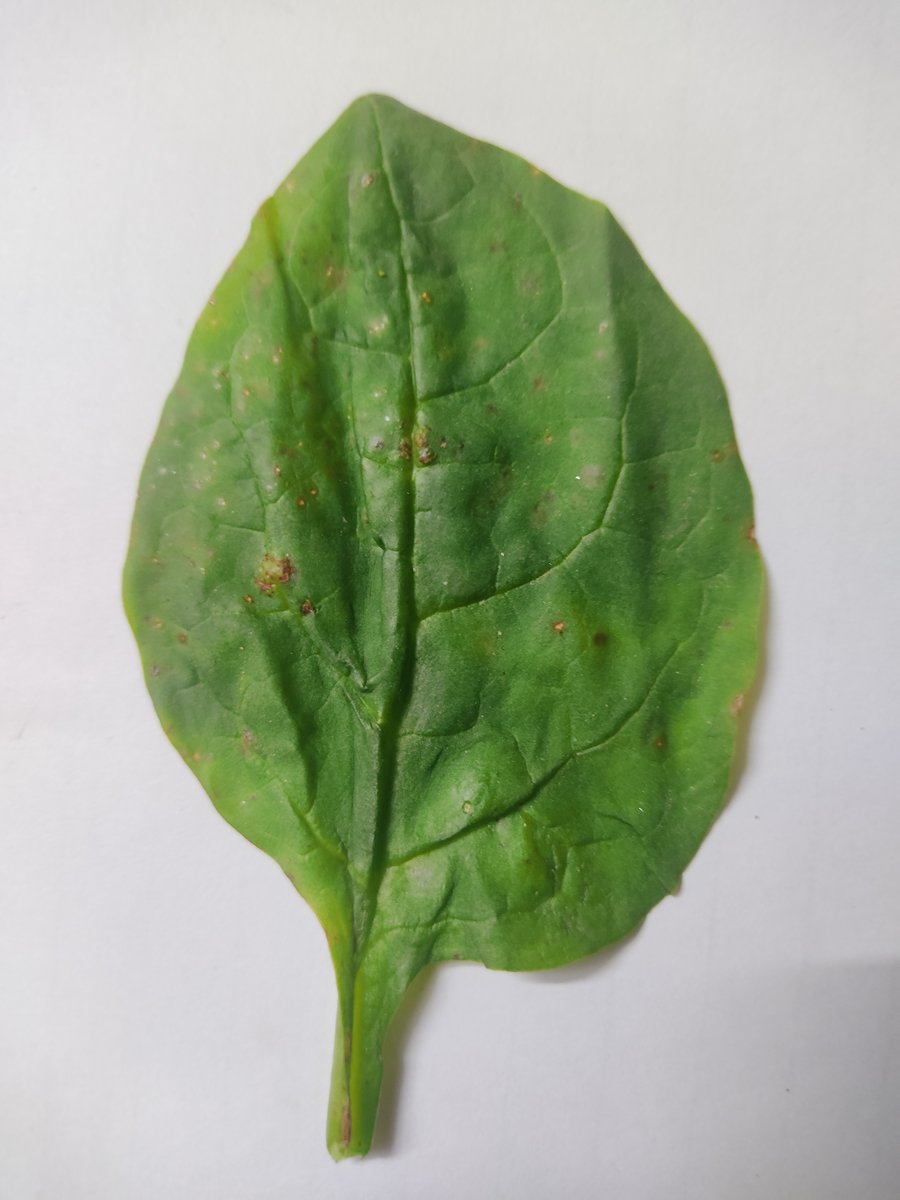
Label: Bacterial-Spot